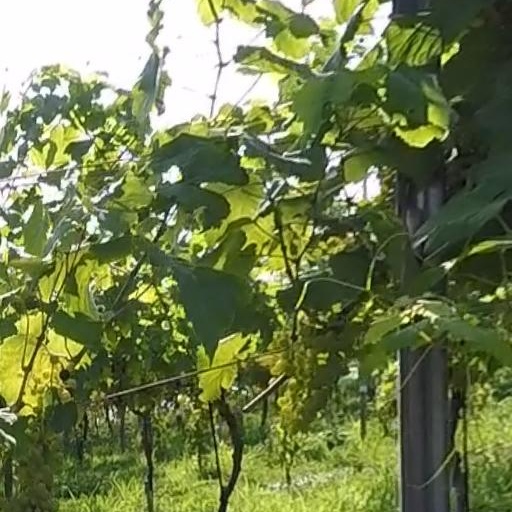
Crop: grape